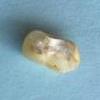
Maize quality: Bad